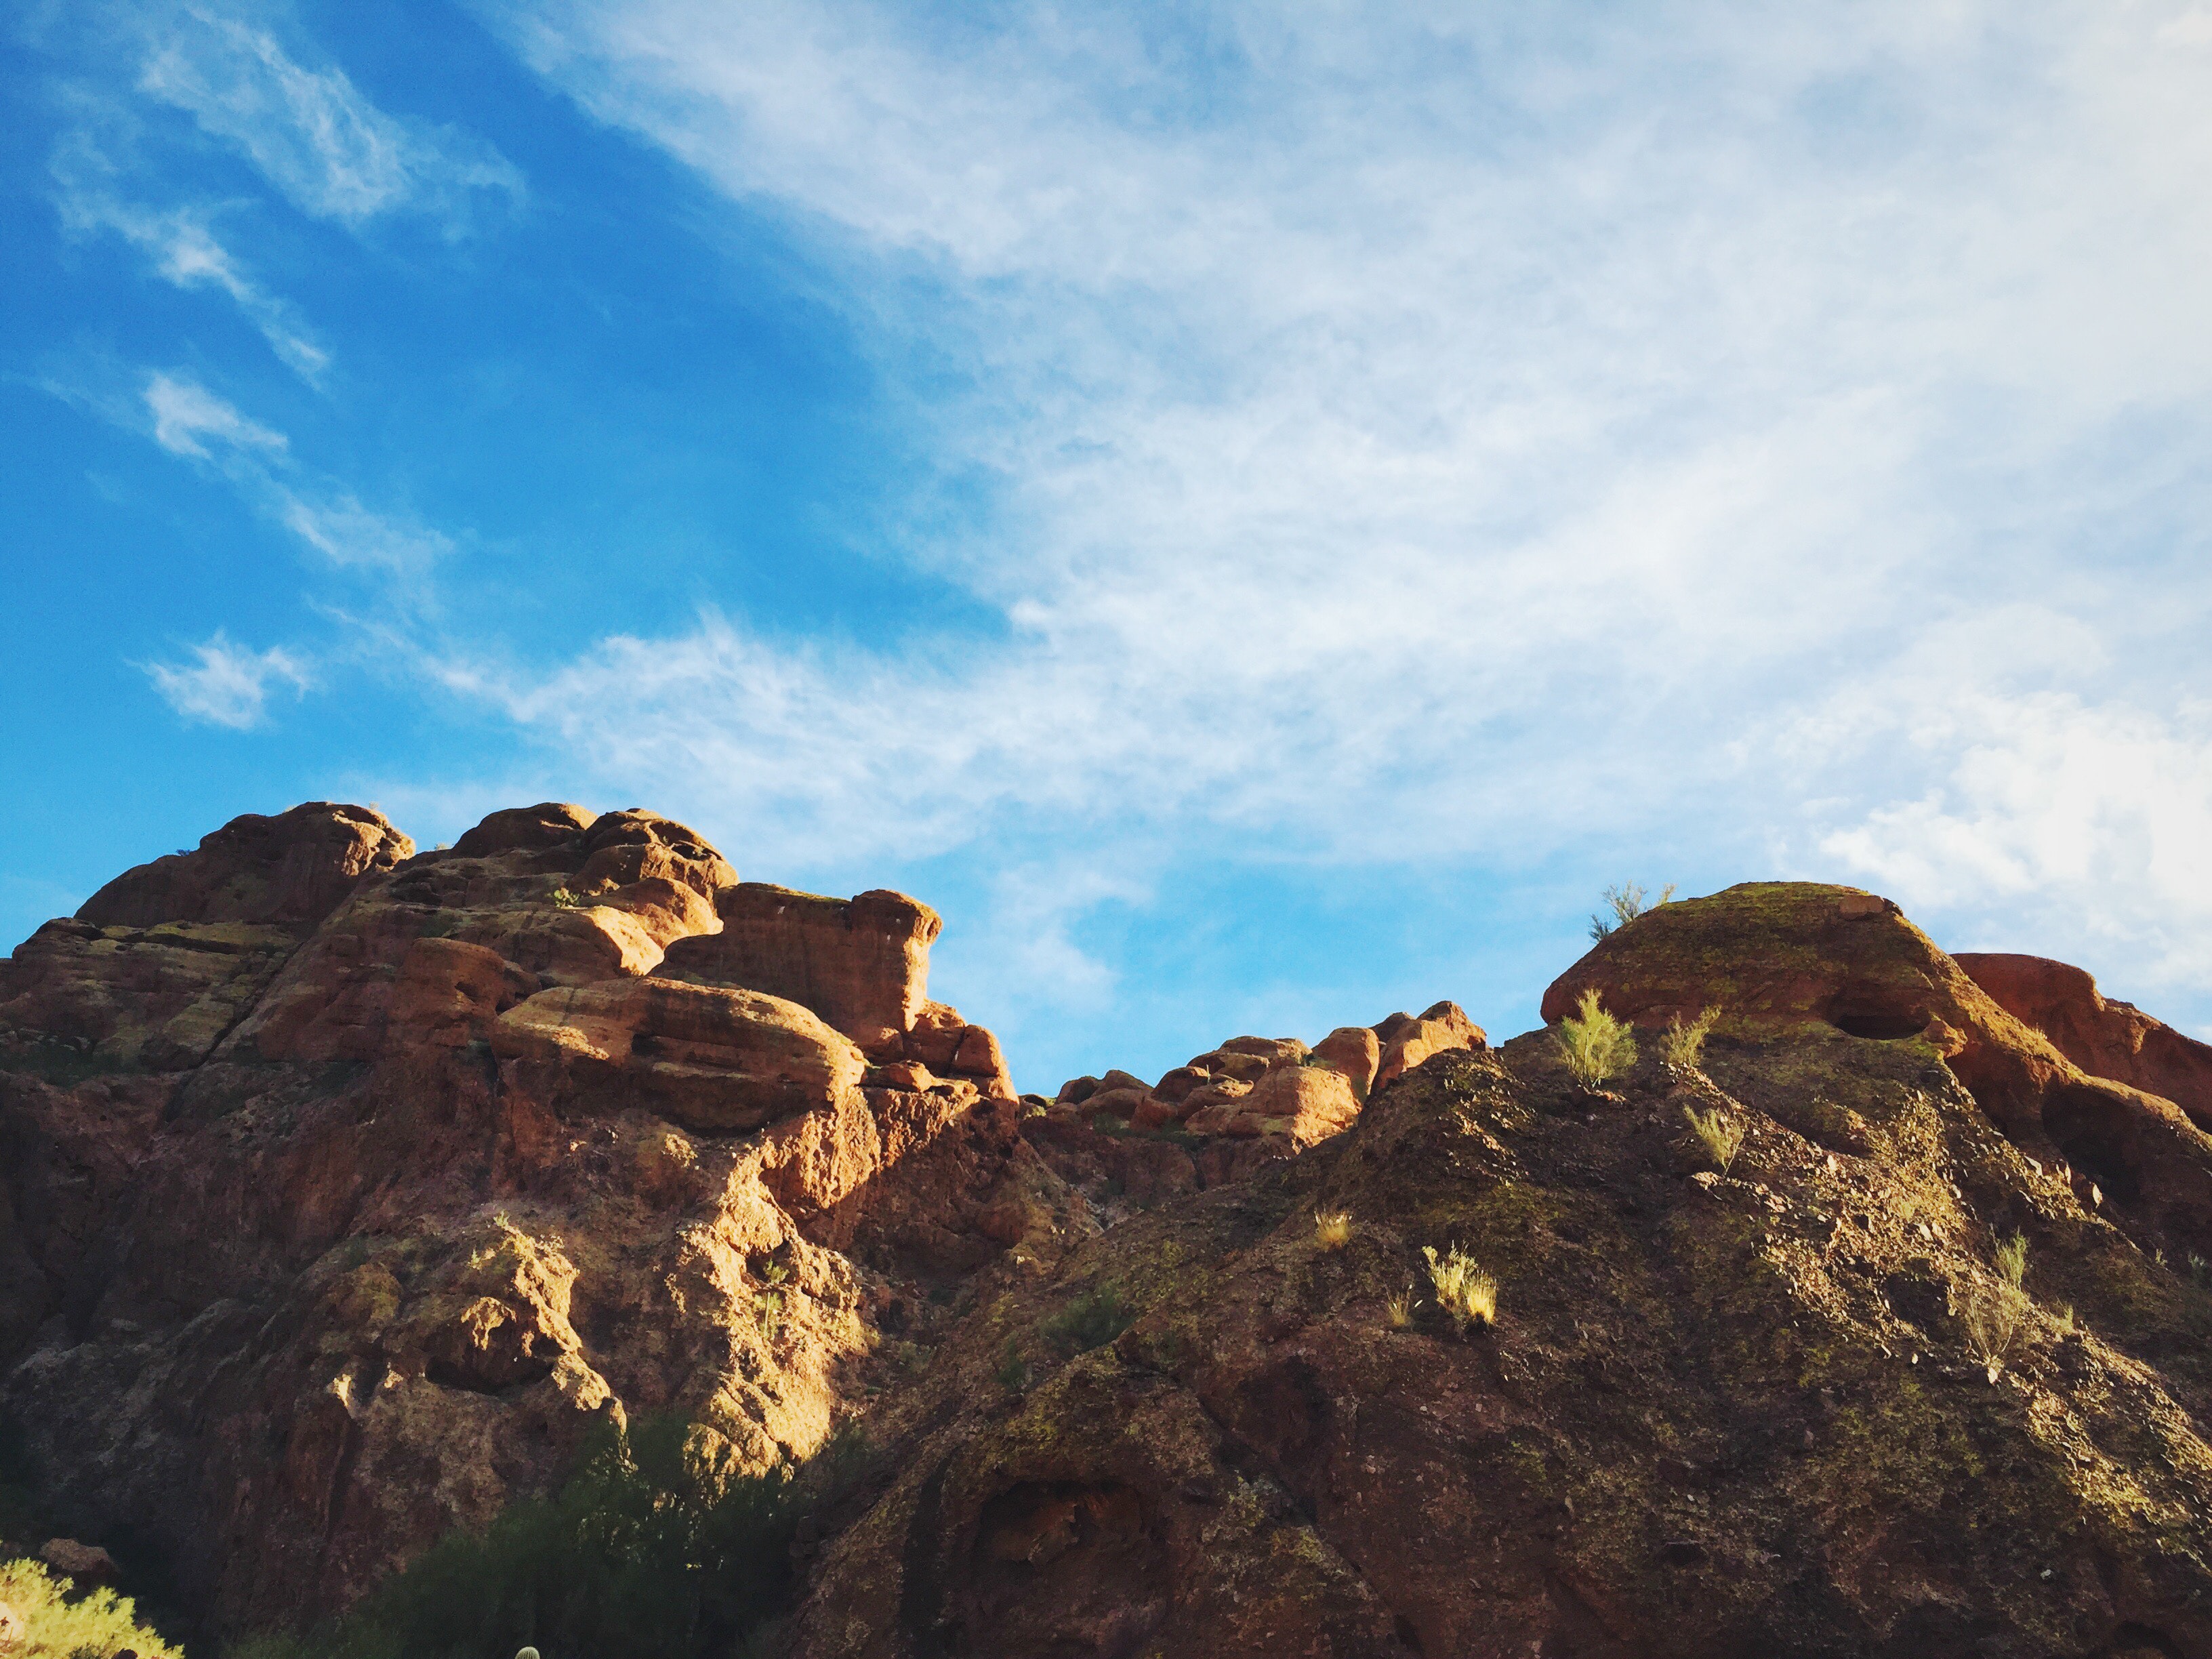
sky, mountainous landforms, rock, nature, blue, mountain, badlands, cloud, natural landscape, formation, wilderness, daytime, geology, hill, national park, tree, ridge, outcrop, sunlight, landscape, mountain range, summit, cumulus, horizon, plant community, terrain, bedrock, canyon, wadi, meteorological phenomenon, hill station, plateau, tourism, cliff, vacation, evening, massif